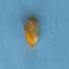
Maize quality: Bad